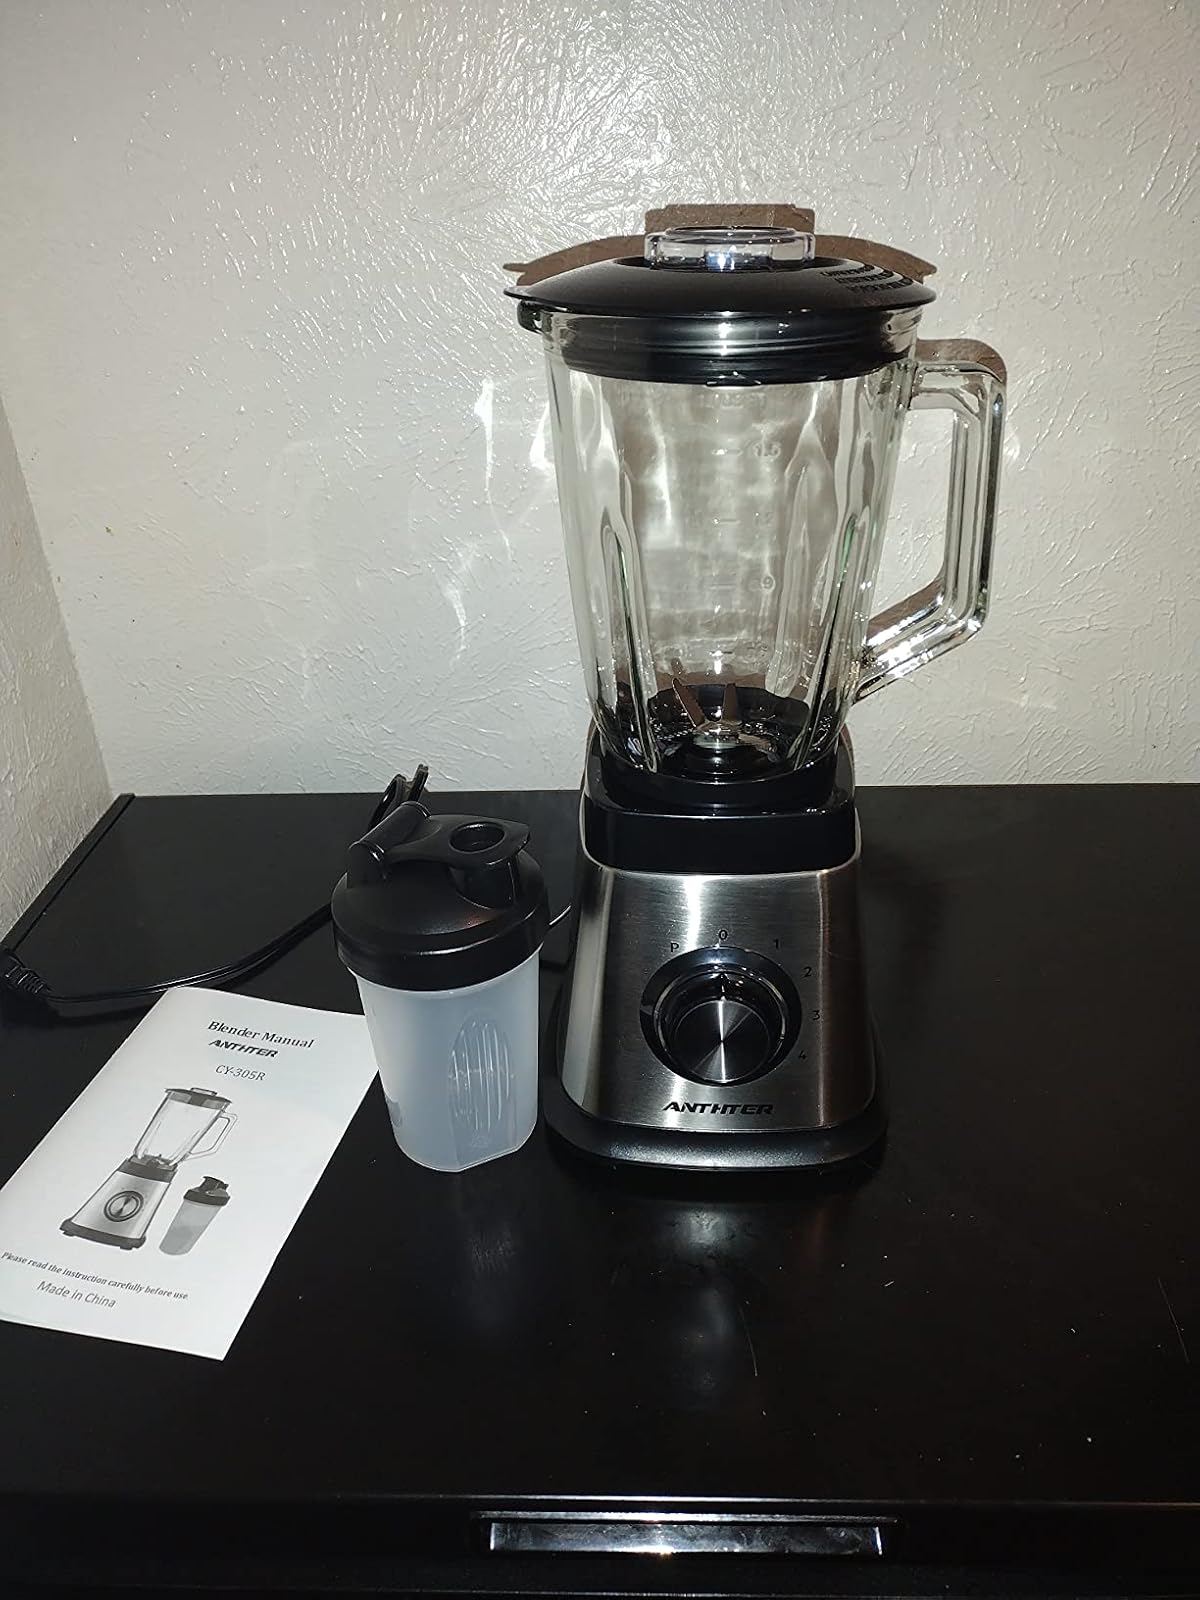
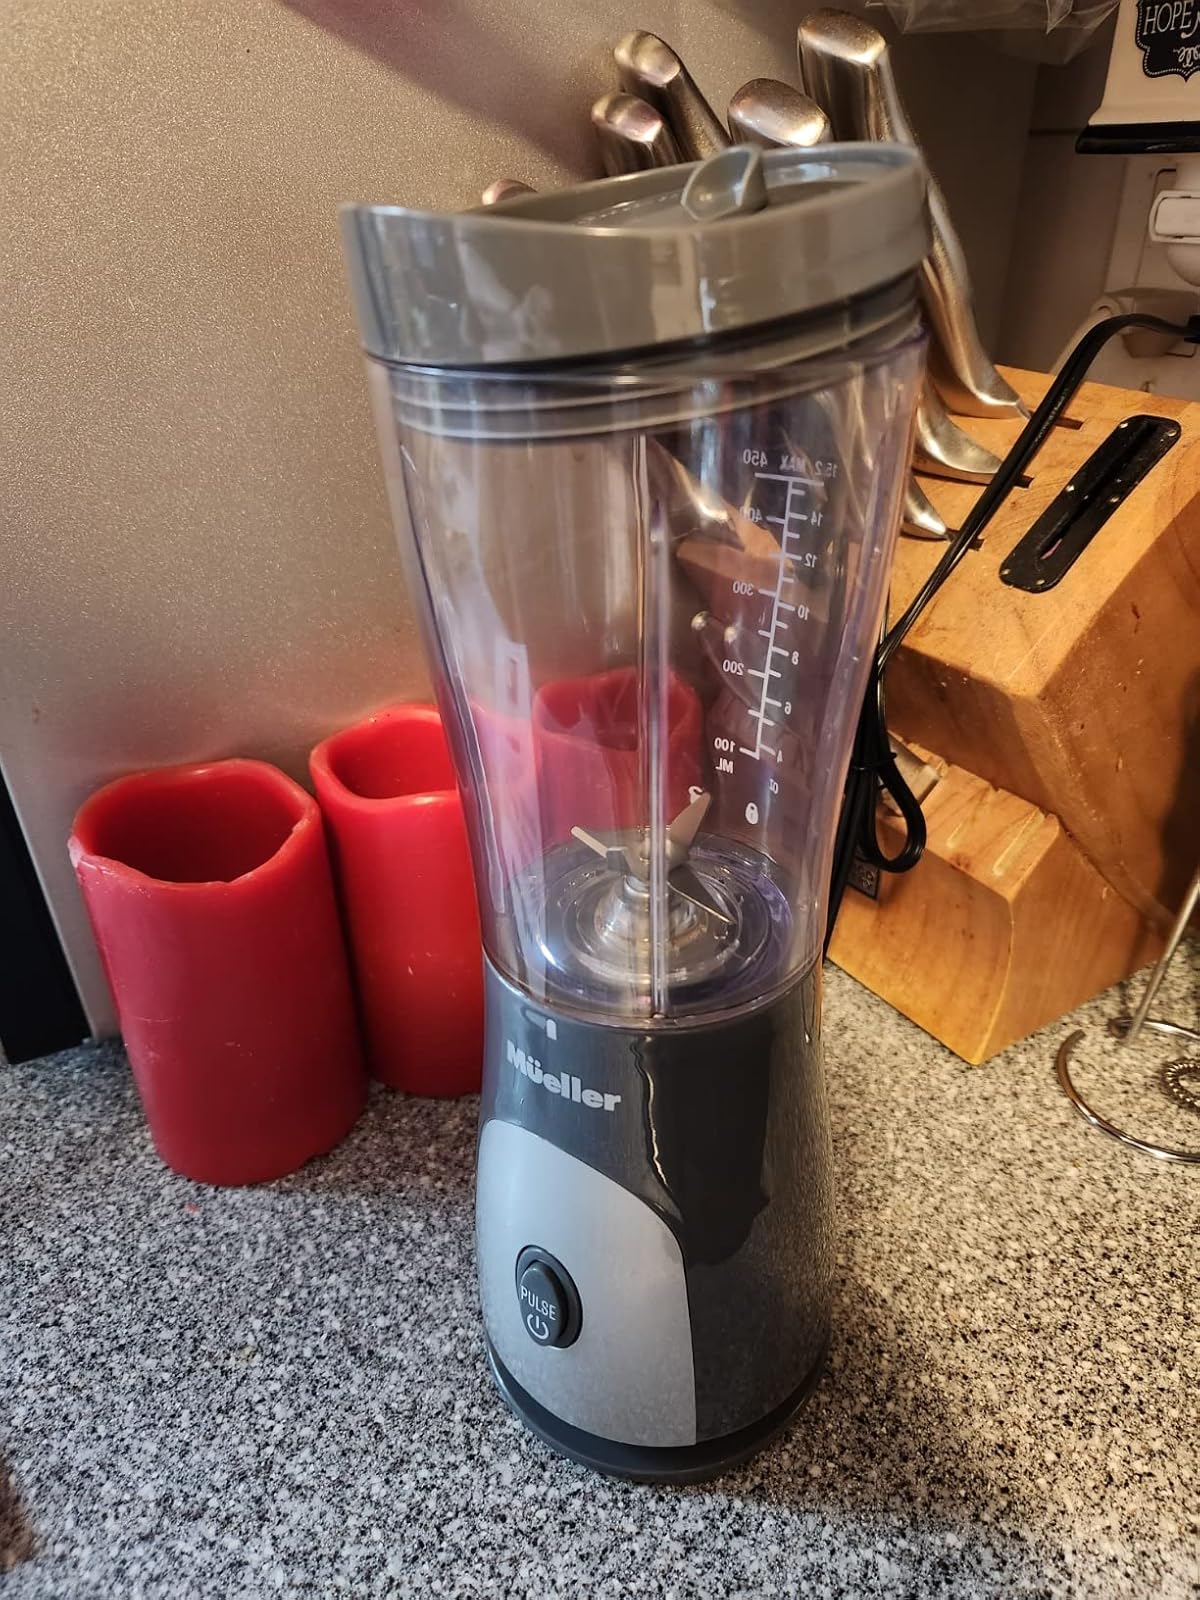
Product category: items_blender
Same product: no